Sunday

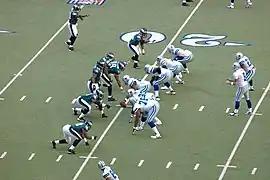
In the United States, National Football League games are usually played on Sunday

Major League Baseball usually schedules all Sunday games in the daytime except for the nationally televised "Sunday Night Baseball" matchup. Certain historically religious cities such as Boston and Baltimore among others will schedule games no earlier than 1:35 PM to ensure time for people who go to religious service in the morning can get to the game in time.